Langebrogade 8

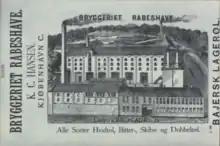
Advert for Rabeshave from the Nordic Exhibition of 1888.

From 1870 to 1879, Søren Anton van der Aa Kühle served as manager of Rabeshave Brewery. In 1870, K. C. Hansen moved from Glostrup yo Rabeshave. One year later he was married to Otine Vilhelmine Marie Olsen68. They had four children: Axel, Knud, Elisabeth Marie and Astrid (1879-). In around 1880 the family moved back to Glostrup. K. c. Hansen was one of the largest landowners in Glostrup as well as the owner of Ballerup Inn and property in Copenhagen. In partnership with Schytte he purchased Tavnsborg in Nørrebro. They converted it into a theatre with the actor Ferdinand Schmidt as artistic director, renaming it Nørrebros Theater.